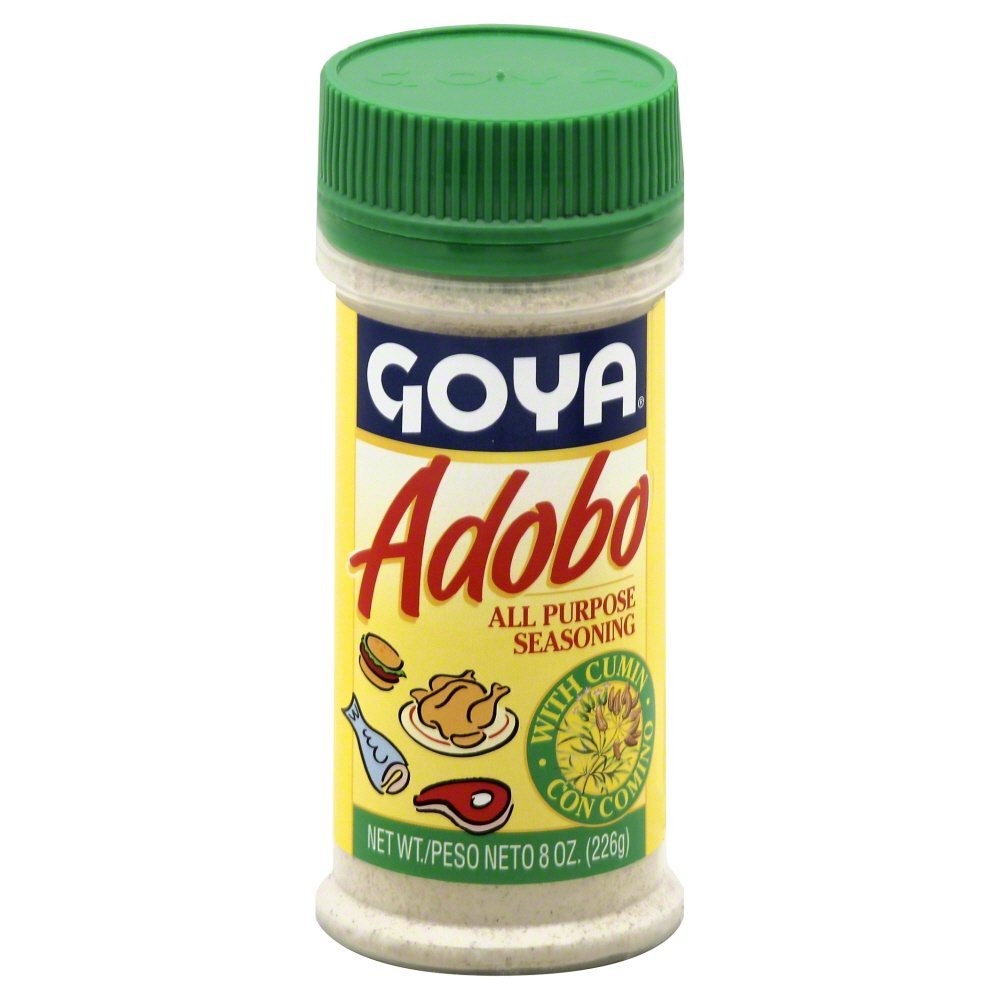
Item Name: Goya Ssnng Adobo Cumin
Product Description: The premier source for authentic Latino cuisine, Goya Foods is the largest, Hispanic-owned food company in the United States. Founded in 1936 by Don Prudencio Unanue and his wife Carolina, both from Spain, the Goya story is as much about the importance of family as it is about achieving the American dream.
Value: 3.0
Unit: Count

Price: 5.87